James L. Buckley

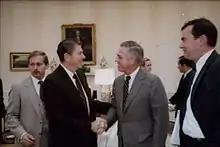
With President Ronald Reagan on November 3, 1982

After his loss in the 1976 election, Buckley worked for Donaldson, Lufkin & Jenrette, becoming a member of the executive committee and of its board of directors and eventually advancing to the position of corporate director.